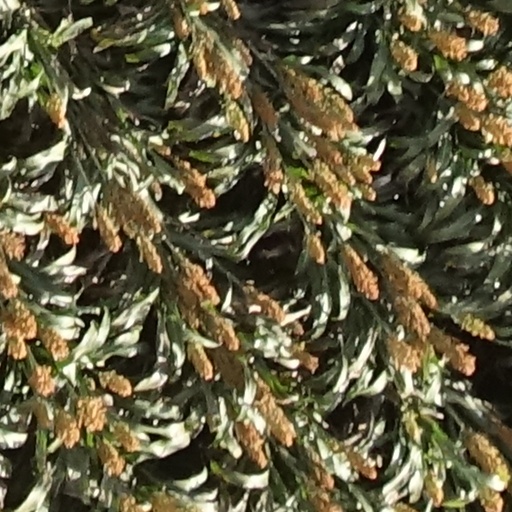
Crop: sorghum